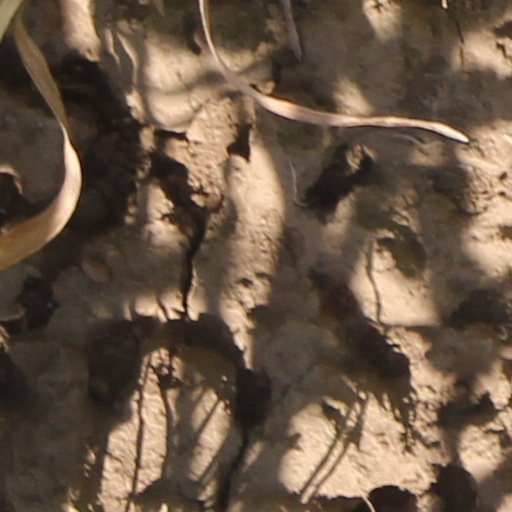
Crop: wheat